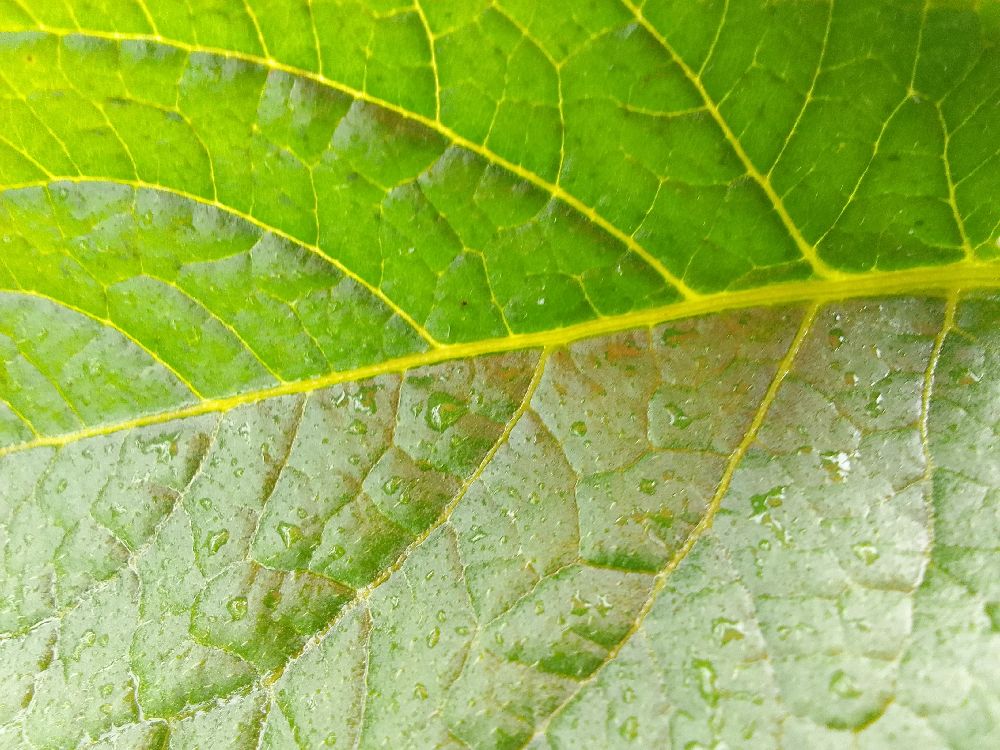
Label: Healthy